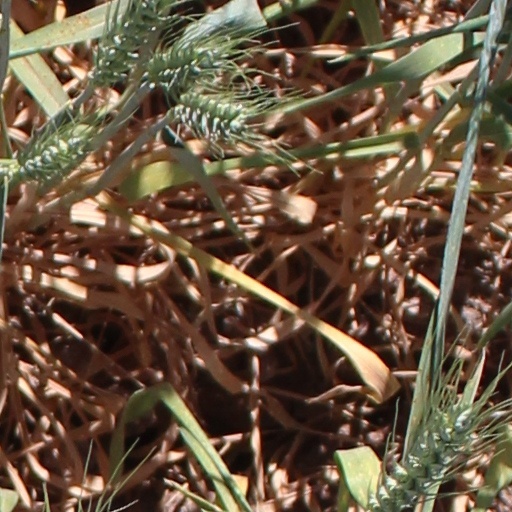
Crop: wheat